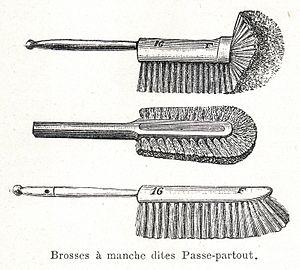
Brosse . Image provenant du ""Dictionnaire encyclopédique de l'épicerie et des industries annexes"" par Albert Seigneurie, édité par ""L'Épicier"" en 1904, page 122.